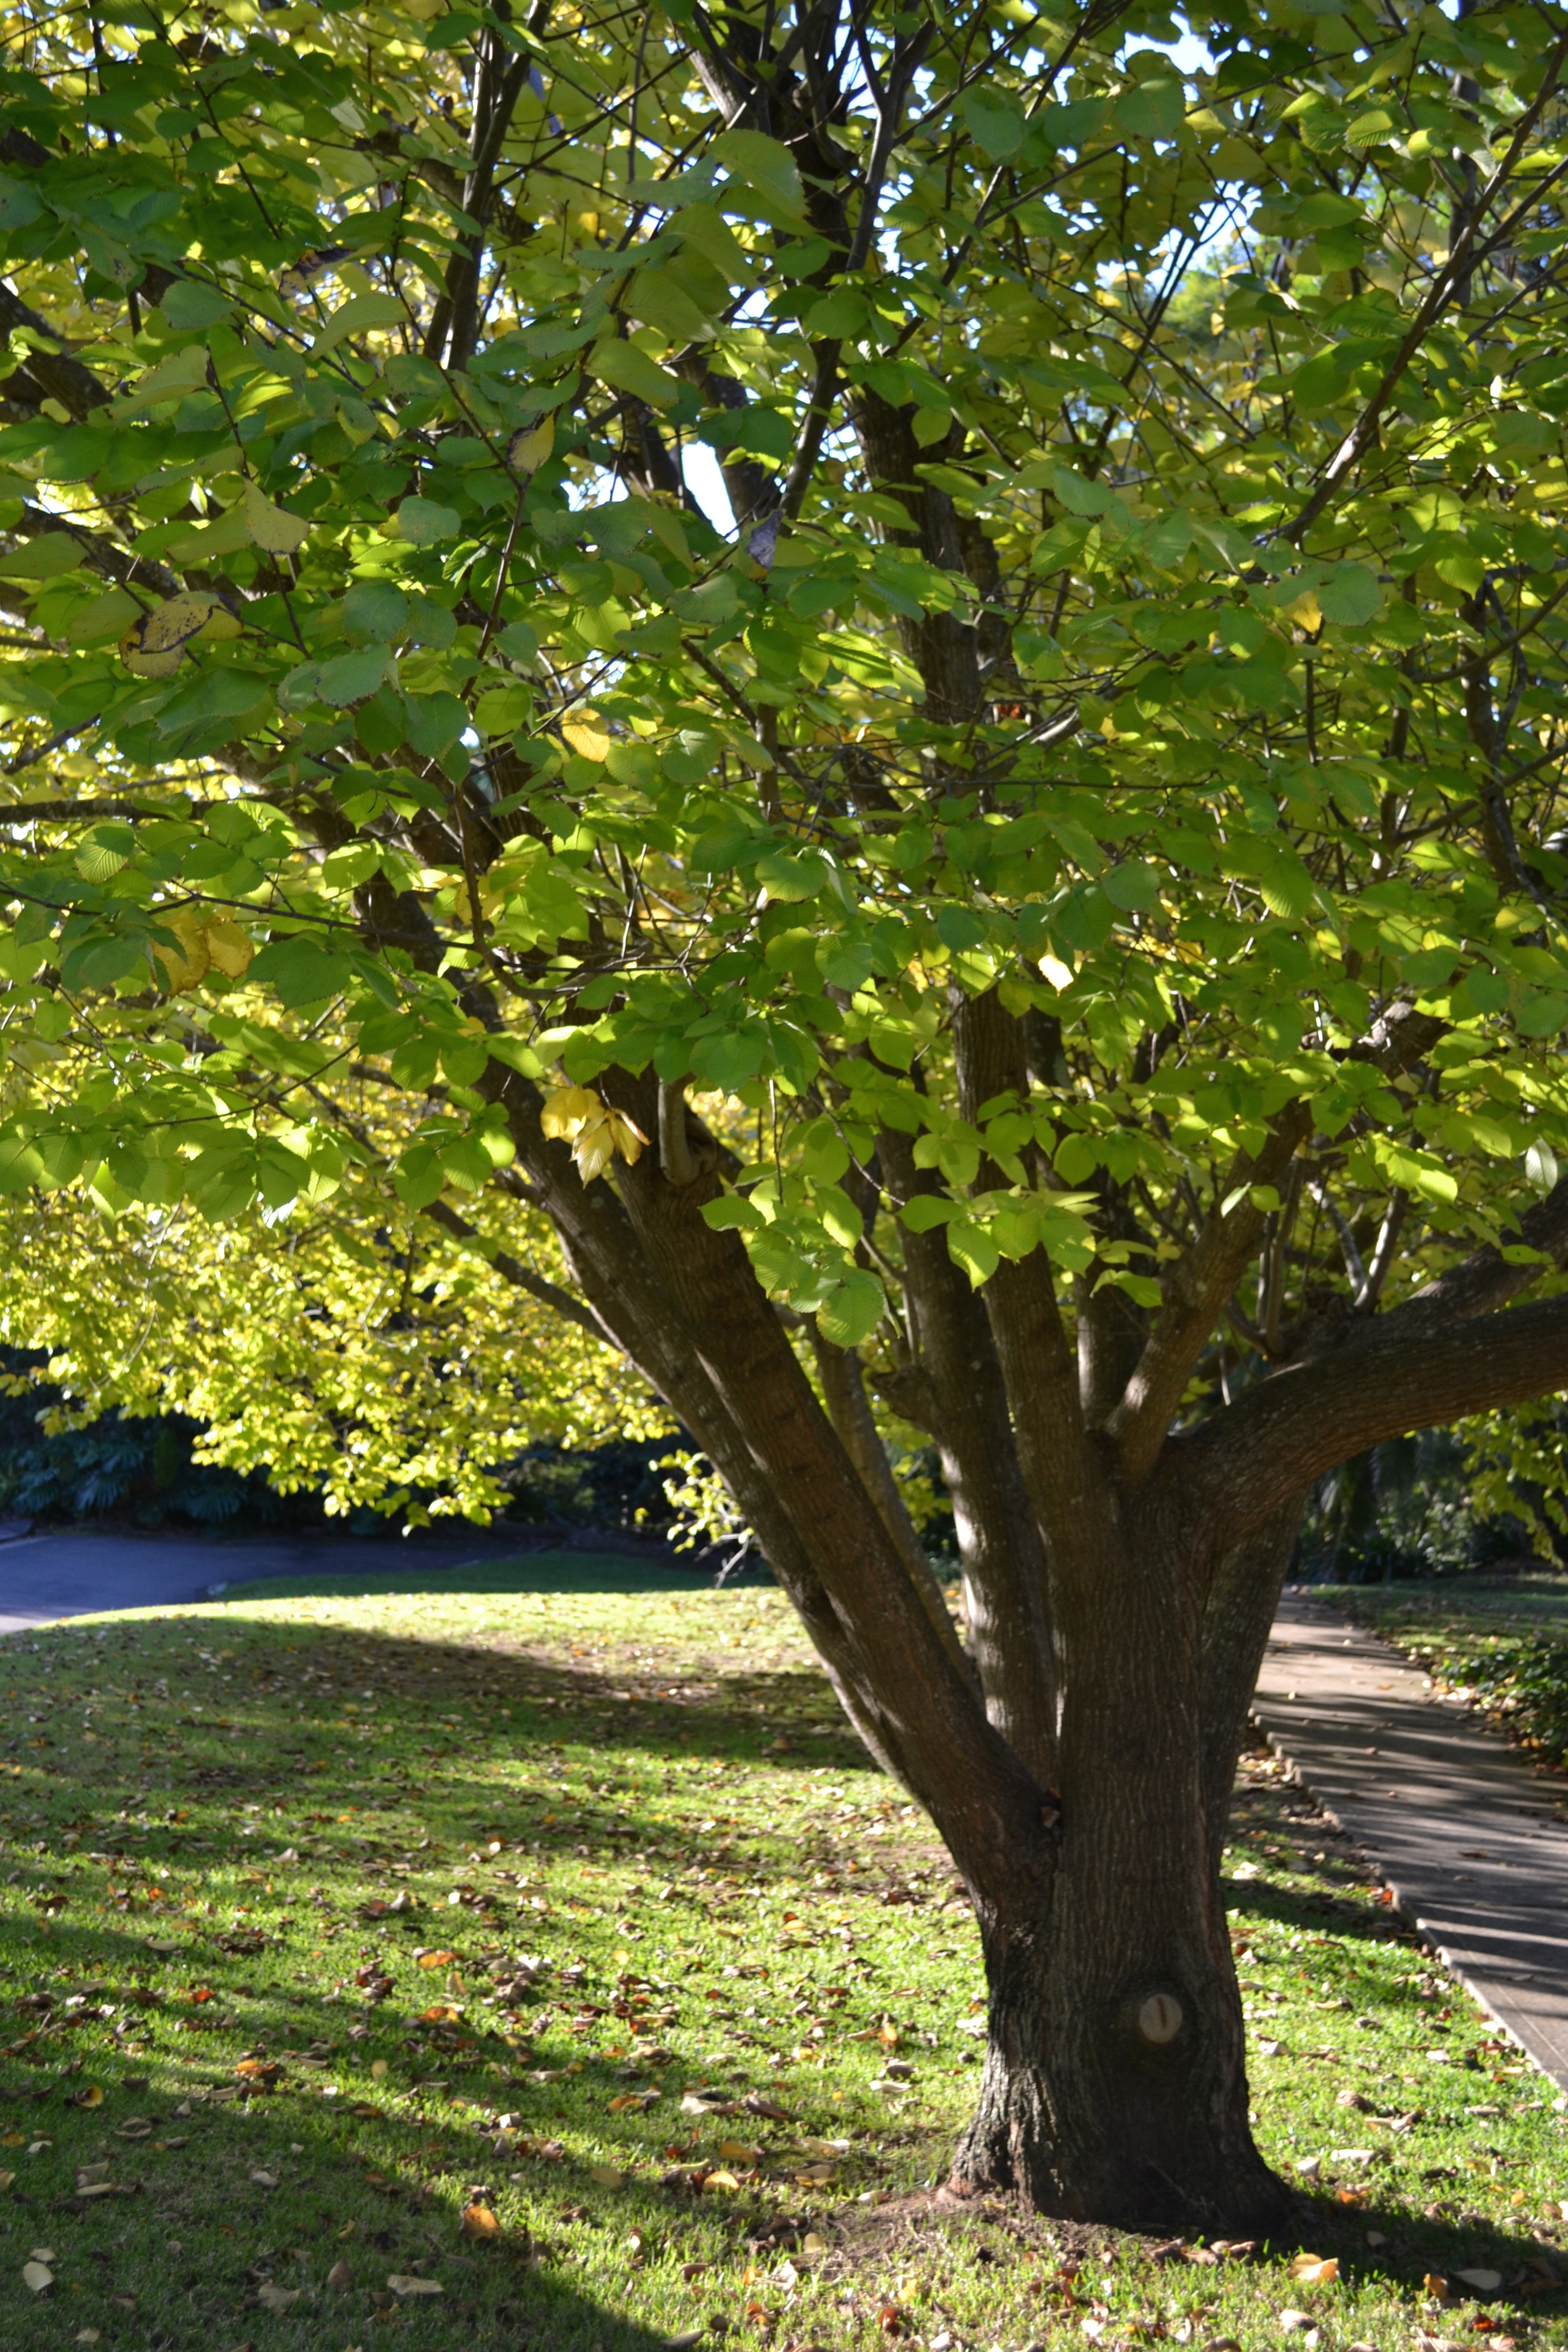
tree, branch, plant, sunlight, leaf, flower, food, green, produce, autumn, botany, garden, maple tree, trees, shrub, deciduous, oak, woodland, dappled, flowering plant, maidenhair tree, woody plant, land plant, plane tree family